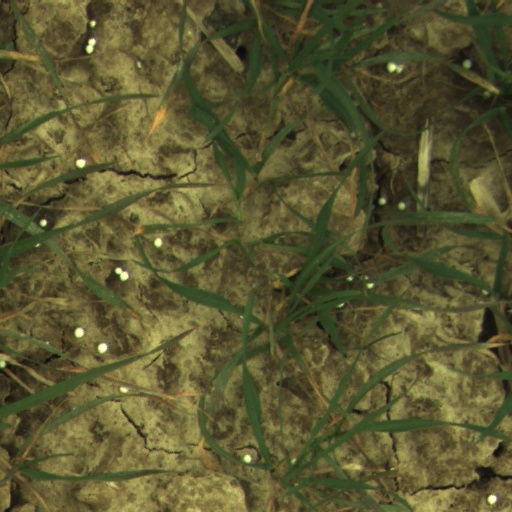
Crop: wheat